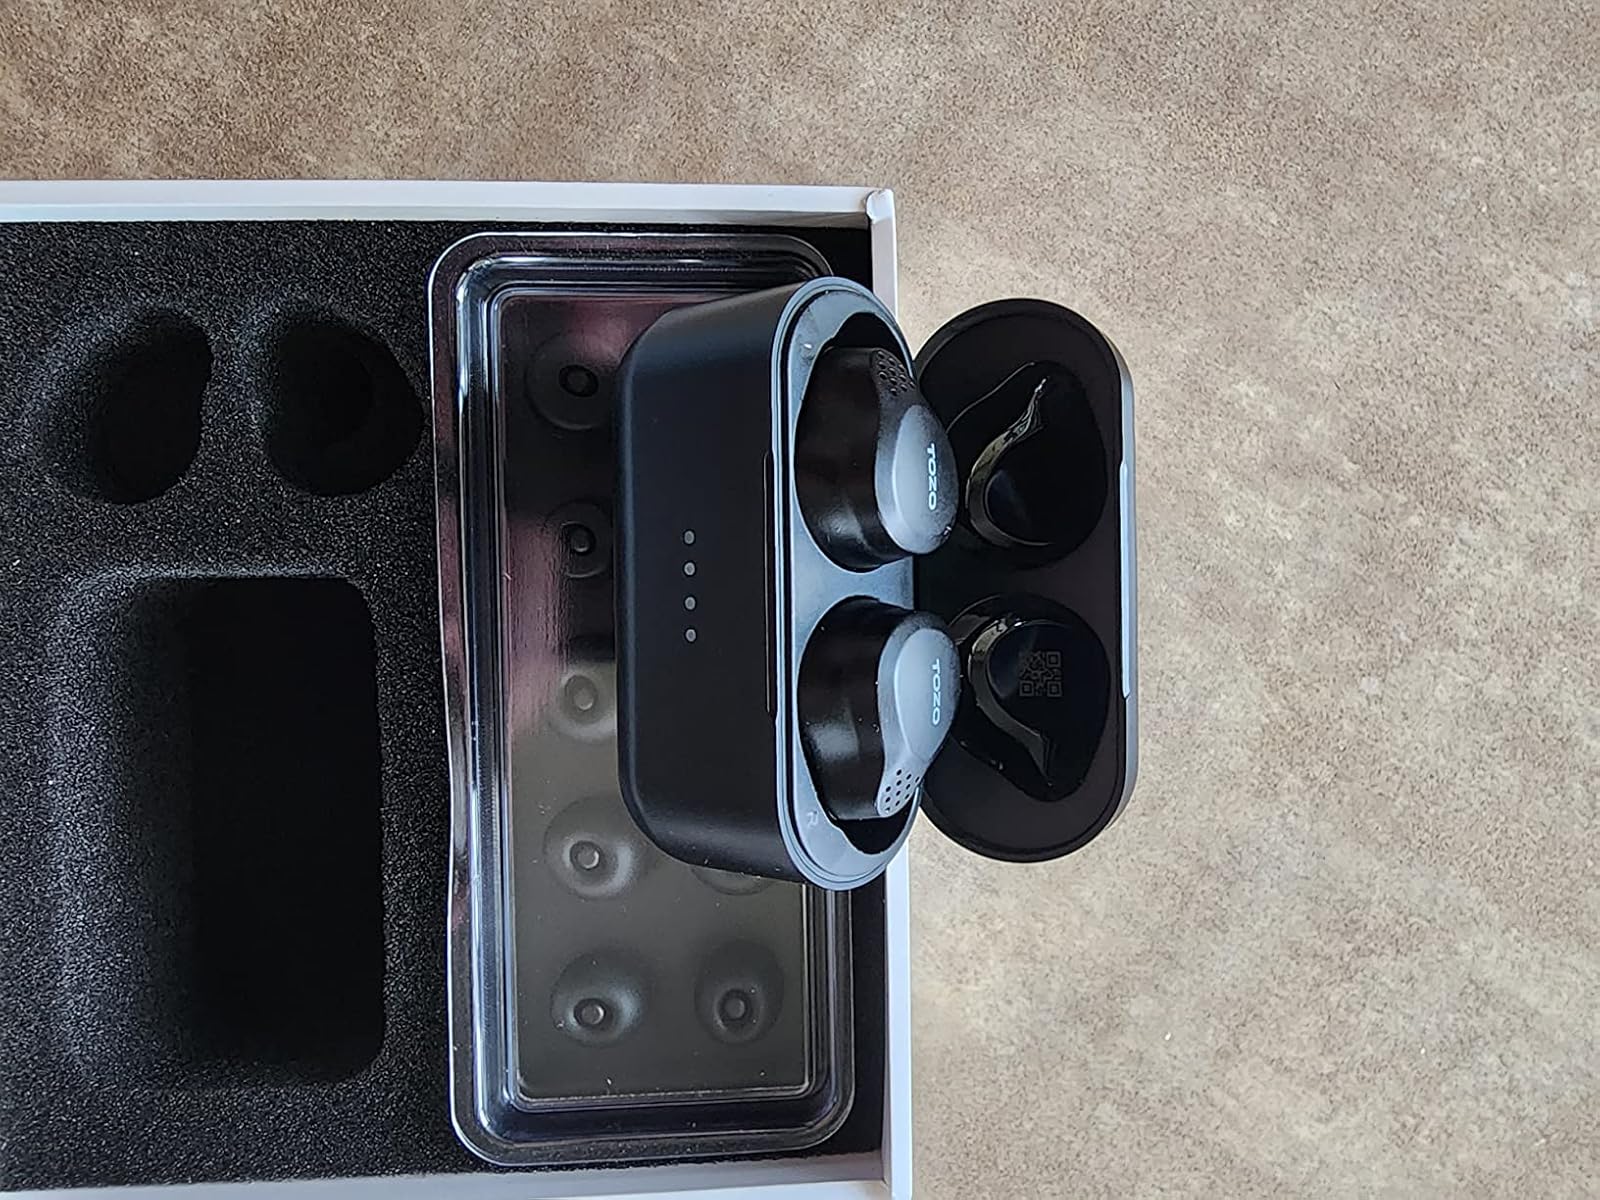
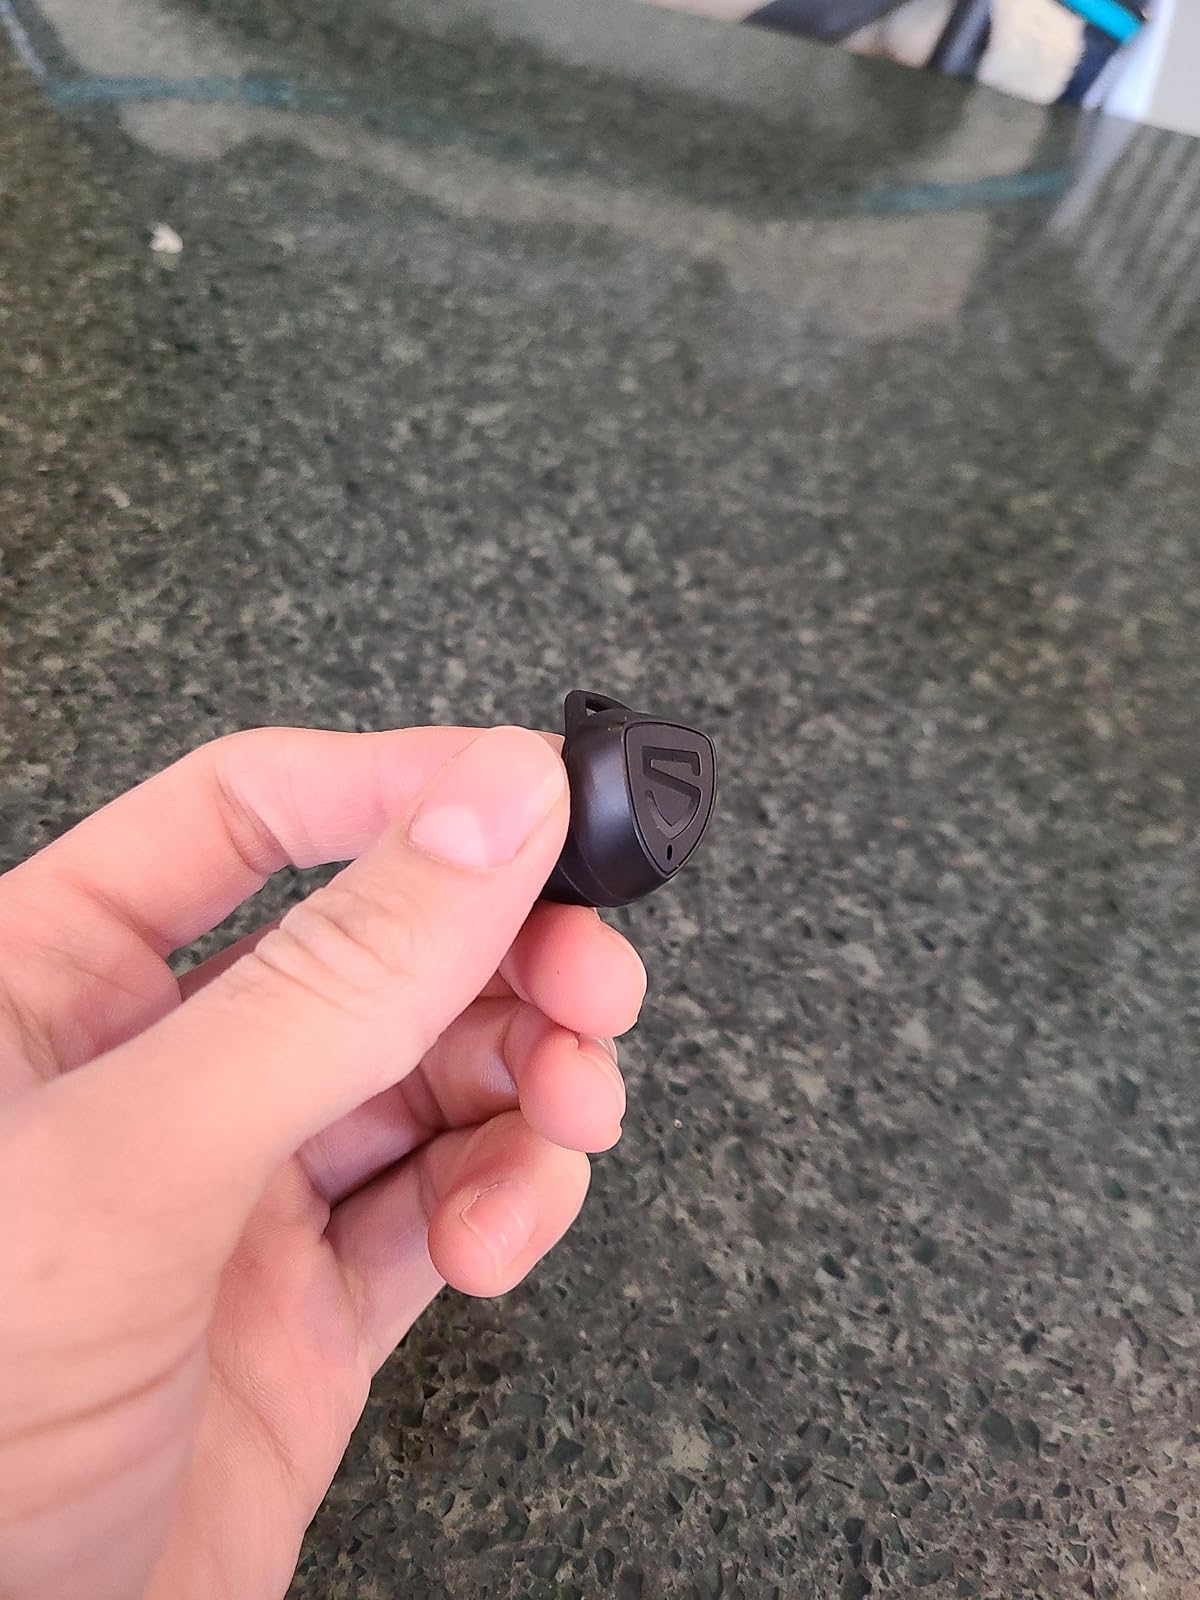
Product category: earbuds
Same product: no